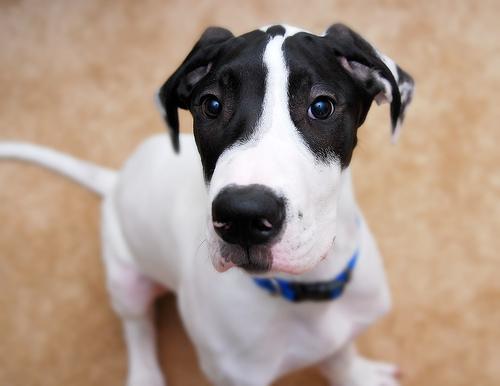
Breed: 206-n000035-Great_Dane